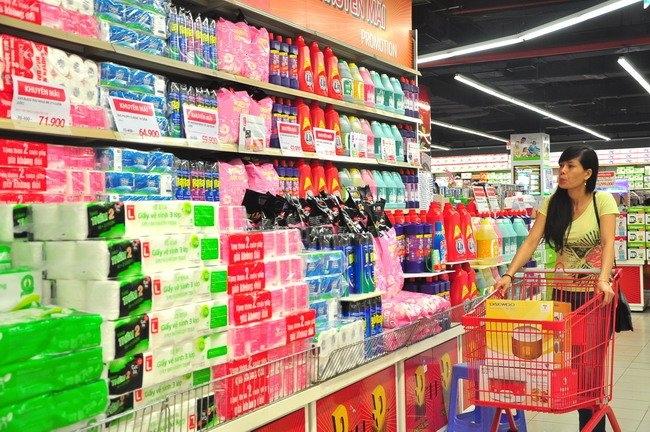
người phụ nữ đang đẩy chiếc xe đẩy màu đỏ